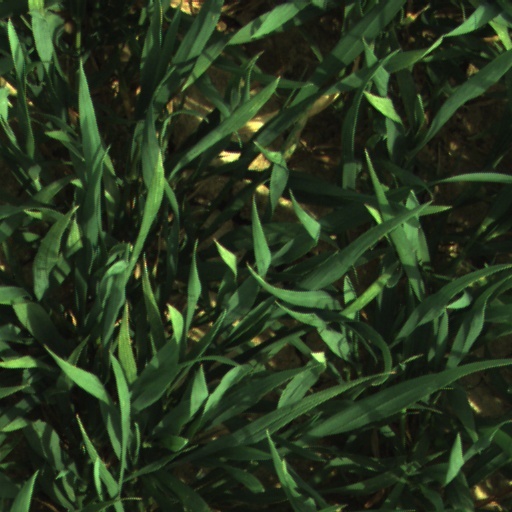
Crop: wheat